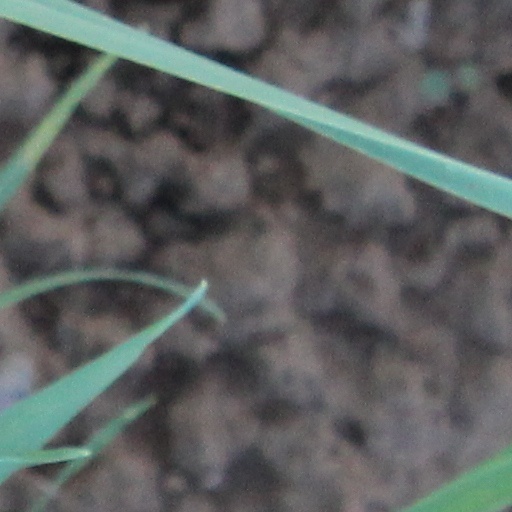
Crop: wheat